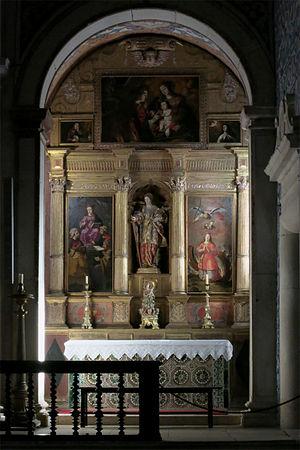
Josefa de Óbidos née Josefa de Ayala e Figueira, baptisée le 20 février 1630 à Séville et morte le 2 juillet 1684 à Óbidos, est une peintre lusitanienne née en Espagne ayant travaillé au Portugal.